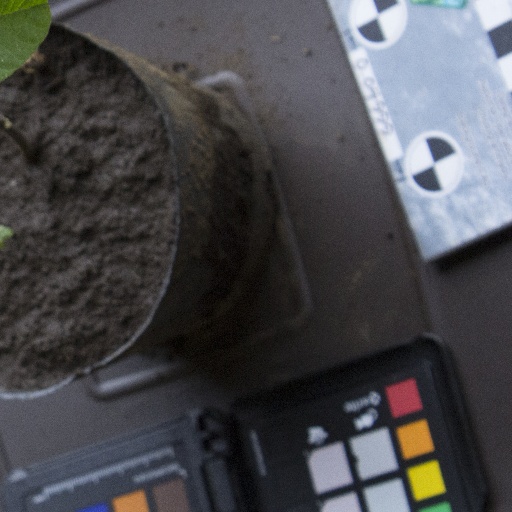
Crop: soybean